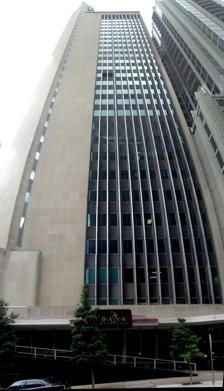
Building: Life & Casualty Tower
Country: United States of America
Year built: 1957
Skyscraper in Nashville, Tennessee Life & Casualty Tower Main entrance, pictured in 2012 General information Type Office Location 401 Church Street Nashville , Tennessee United States Coordinates 36°09′49″N 86°46′45″W / 36.1635305556°N 86.7791702758°W / 36.1635305556; -86.7791702758 Completed 1957 Height Antenna spire 500 feet (150 m) Roof 410 feet (120 m) Technical details Floor count 30 Floor area 831,394 sq ft (77,239.0 m 2 ) Design and construction Architect(s) Edwin A. Keeble Structural engineer Ross Bryan Associates Main contractor Henry C. Beck Company The Life & Casualty Tower (also known as the L & C Tower ) is a skyscraper in Nashville, Tennessee located at 401 Church Street . It stands 152.5 meters (409 ft) and has 30 floors. It was designed by Edwin A. Keeble , with structural engineering done by Ross Bryan Associates, and was finished in 1957. It was Nashville's first true skyscraper and the tallest in Tennessee until 1965, when 100 North Main Street in Memphis surpassed it. Exterior materials are limestone , granite , and bright green glass windows. Intersecting curves and angles at the building's base focus attention on the entrance, which angles out to the corner of Church Street and 4th Avenue. The tower's weather beacon (pictured in 2009) In the building's early days, the L&C sign at its apex functioned as a weather beacon , changing color to indicate the weather forecast. L&C Tower Entrance Looking up at the L&C See also Life and Casualty Insurance Company of Tennessee List of tallest buildings in Nashville References